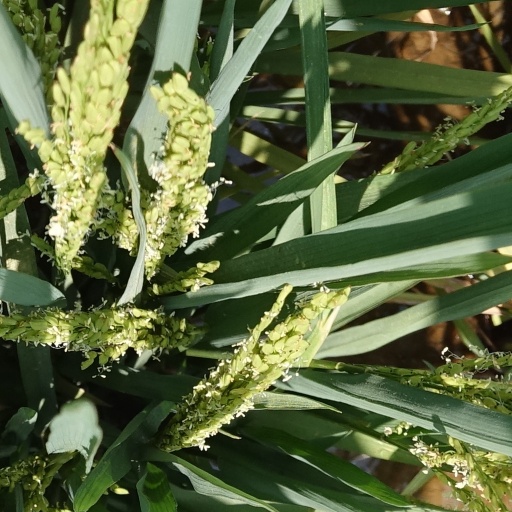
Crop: rice